Victorine (opera)

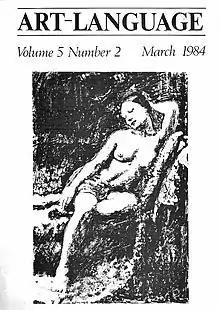
Cover of Art-Language Volume 5 Number 2 by Art & Language showing a drawing of Victorine Meurent

Victorine is a four-act detective opera by the british conceptual artists Art & Language. It was created in English in the summer of 1983 and published in the collective's journal, Art-Language, volume 5, n°2 of March 1984. The French translation of the opera was first published in 1993 by the Galerie nationale du Jeu de Paume on the occasion of the Art & Language exhibition.